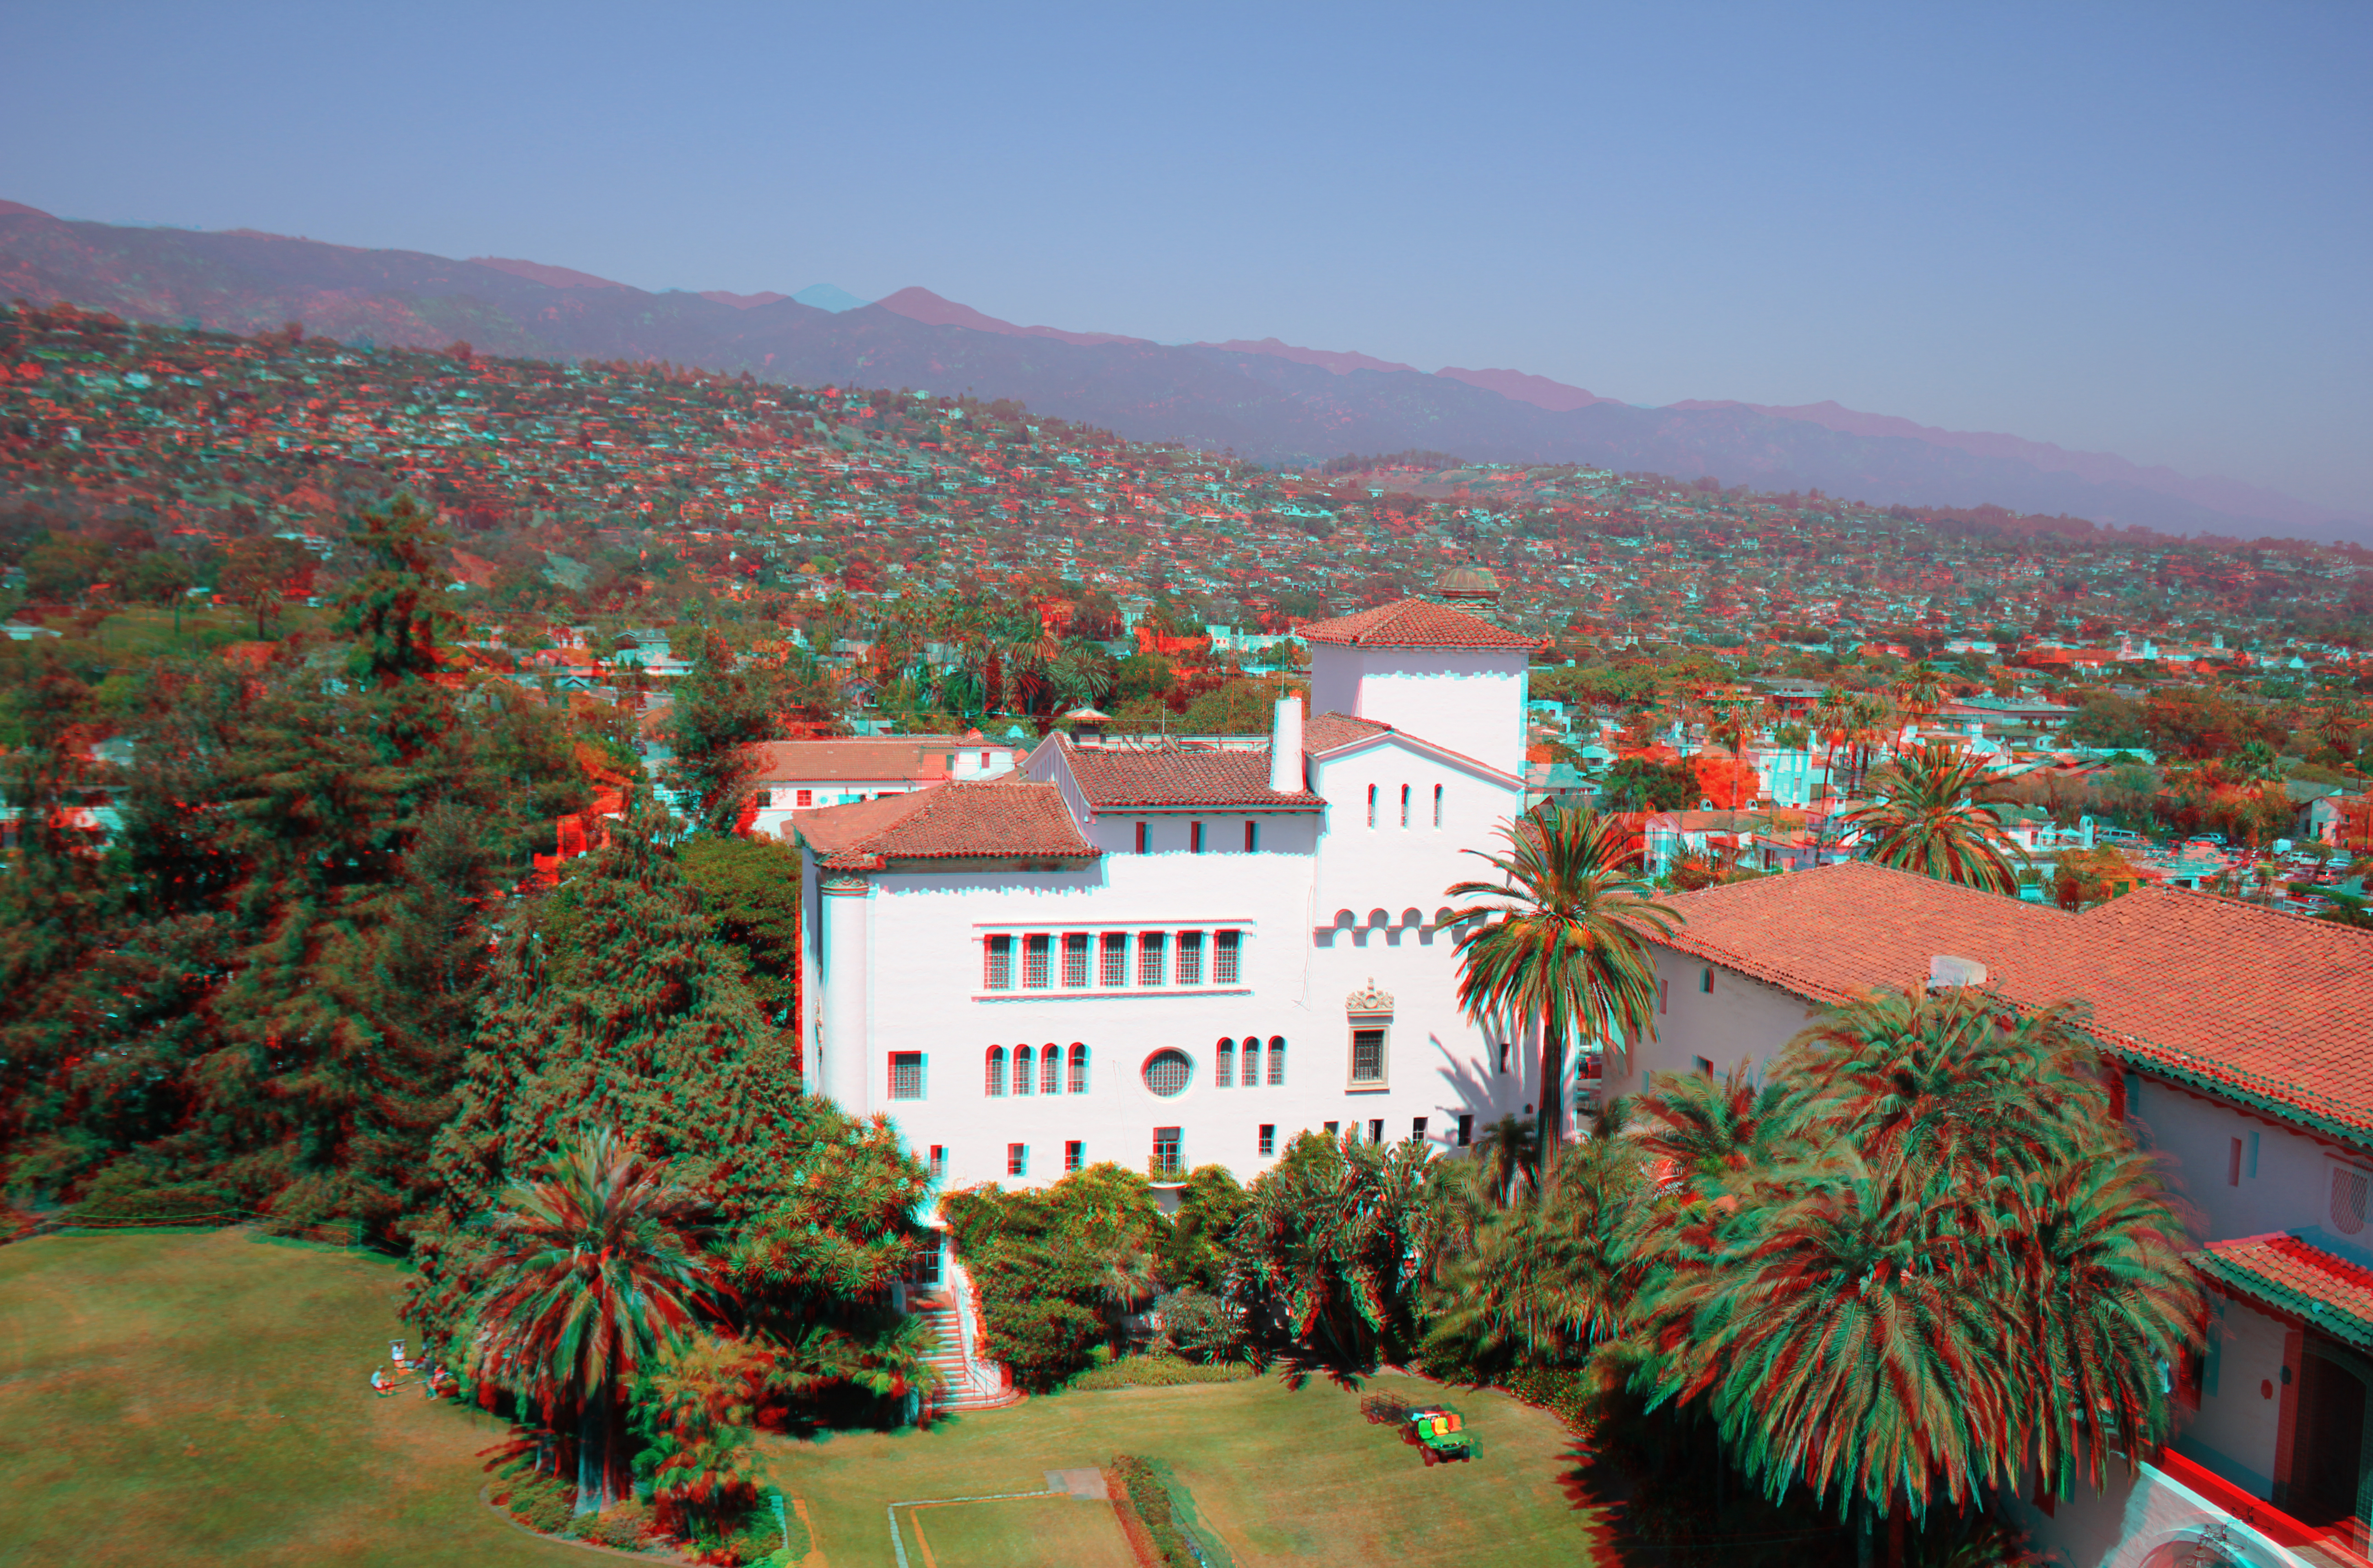
tree, outdoor, flower, town, cityscape, vacation, village, red, tourism, stereo, creativecommons, cc0, publicdomain, nocopyright, carloszgz, cmstoolsphotoring, freeculturalworks, openlicense, freepictures, rouge, rojo, copyleft, norightsreserved, 3d, cyan, anaglyph, cian, redcyan, neighbourhood